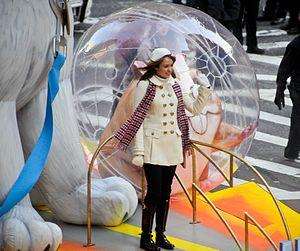
Volt, star malgré lui ou Volt au Québec est le 111ᵉ long-métrage d'animation et le 48ᵉ « Classique d'animation » des studios Disney, sorti en 2008.